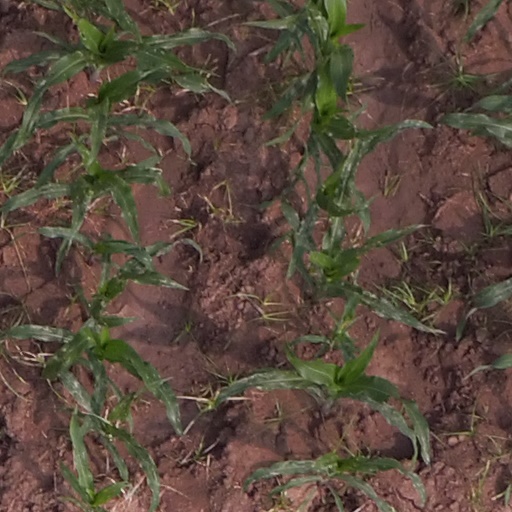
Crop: maize; corn